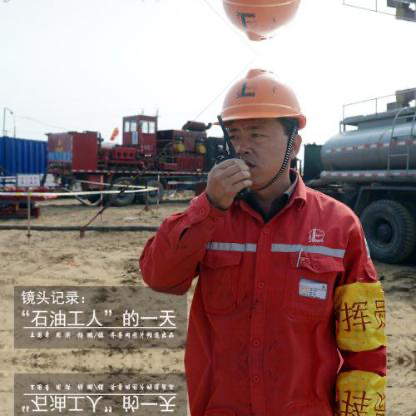
Objects in the image:
label: helmet
label: helmet